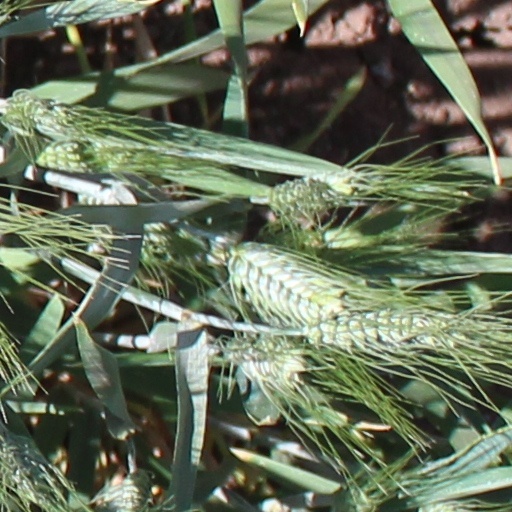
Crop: wheat